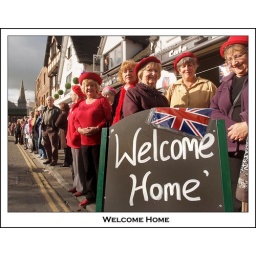
Mad ladies in red hats welcoming the Royal Irish regiment home.